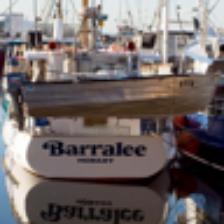
Label: NonHuman